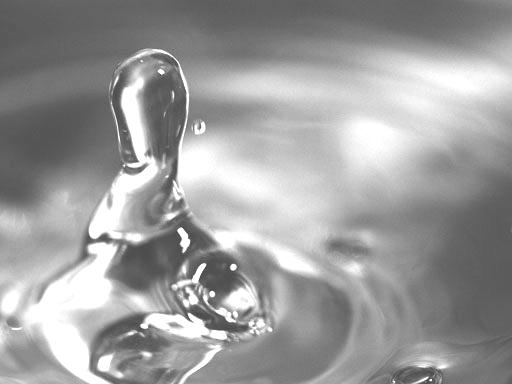
Material: water